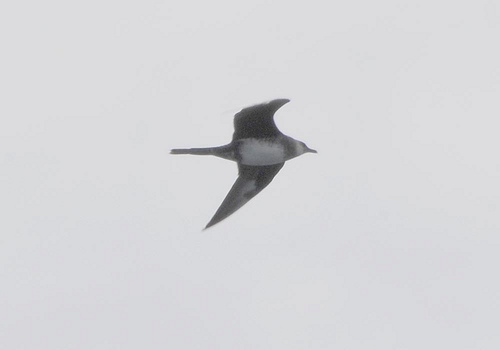
this bird has a white belly with grey wings and a pointy beak.
this bird is black and white in color, with a skinny long beak.
a grey bird with slightly curved bill on tip and a white belly.
bird with gray beak, white throat, belly and abdomen, and black eye, the size of the head is proportional with the size of the body
this is a bird with a white belly, grey wings and a pointy beak.
this bird is white and gray and has a pointed beak and large wings.
this bird has white on its breast and belly, black and grey wings, and a black vent.
a large winged bird with a long tail
this is a medium sized grey bird, with a white belly, and a small bill.
this bird has a short pointed bill with a white belly and a head that is much smaller than it's body.
Species: Pomarine Jaeger